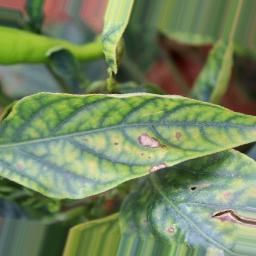
Label: nutritional